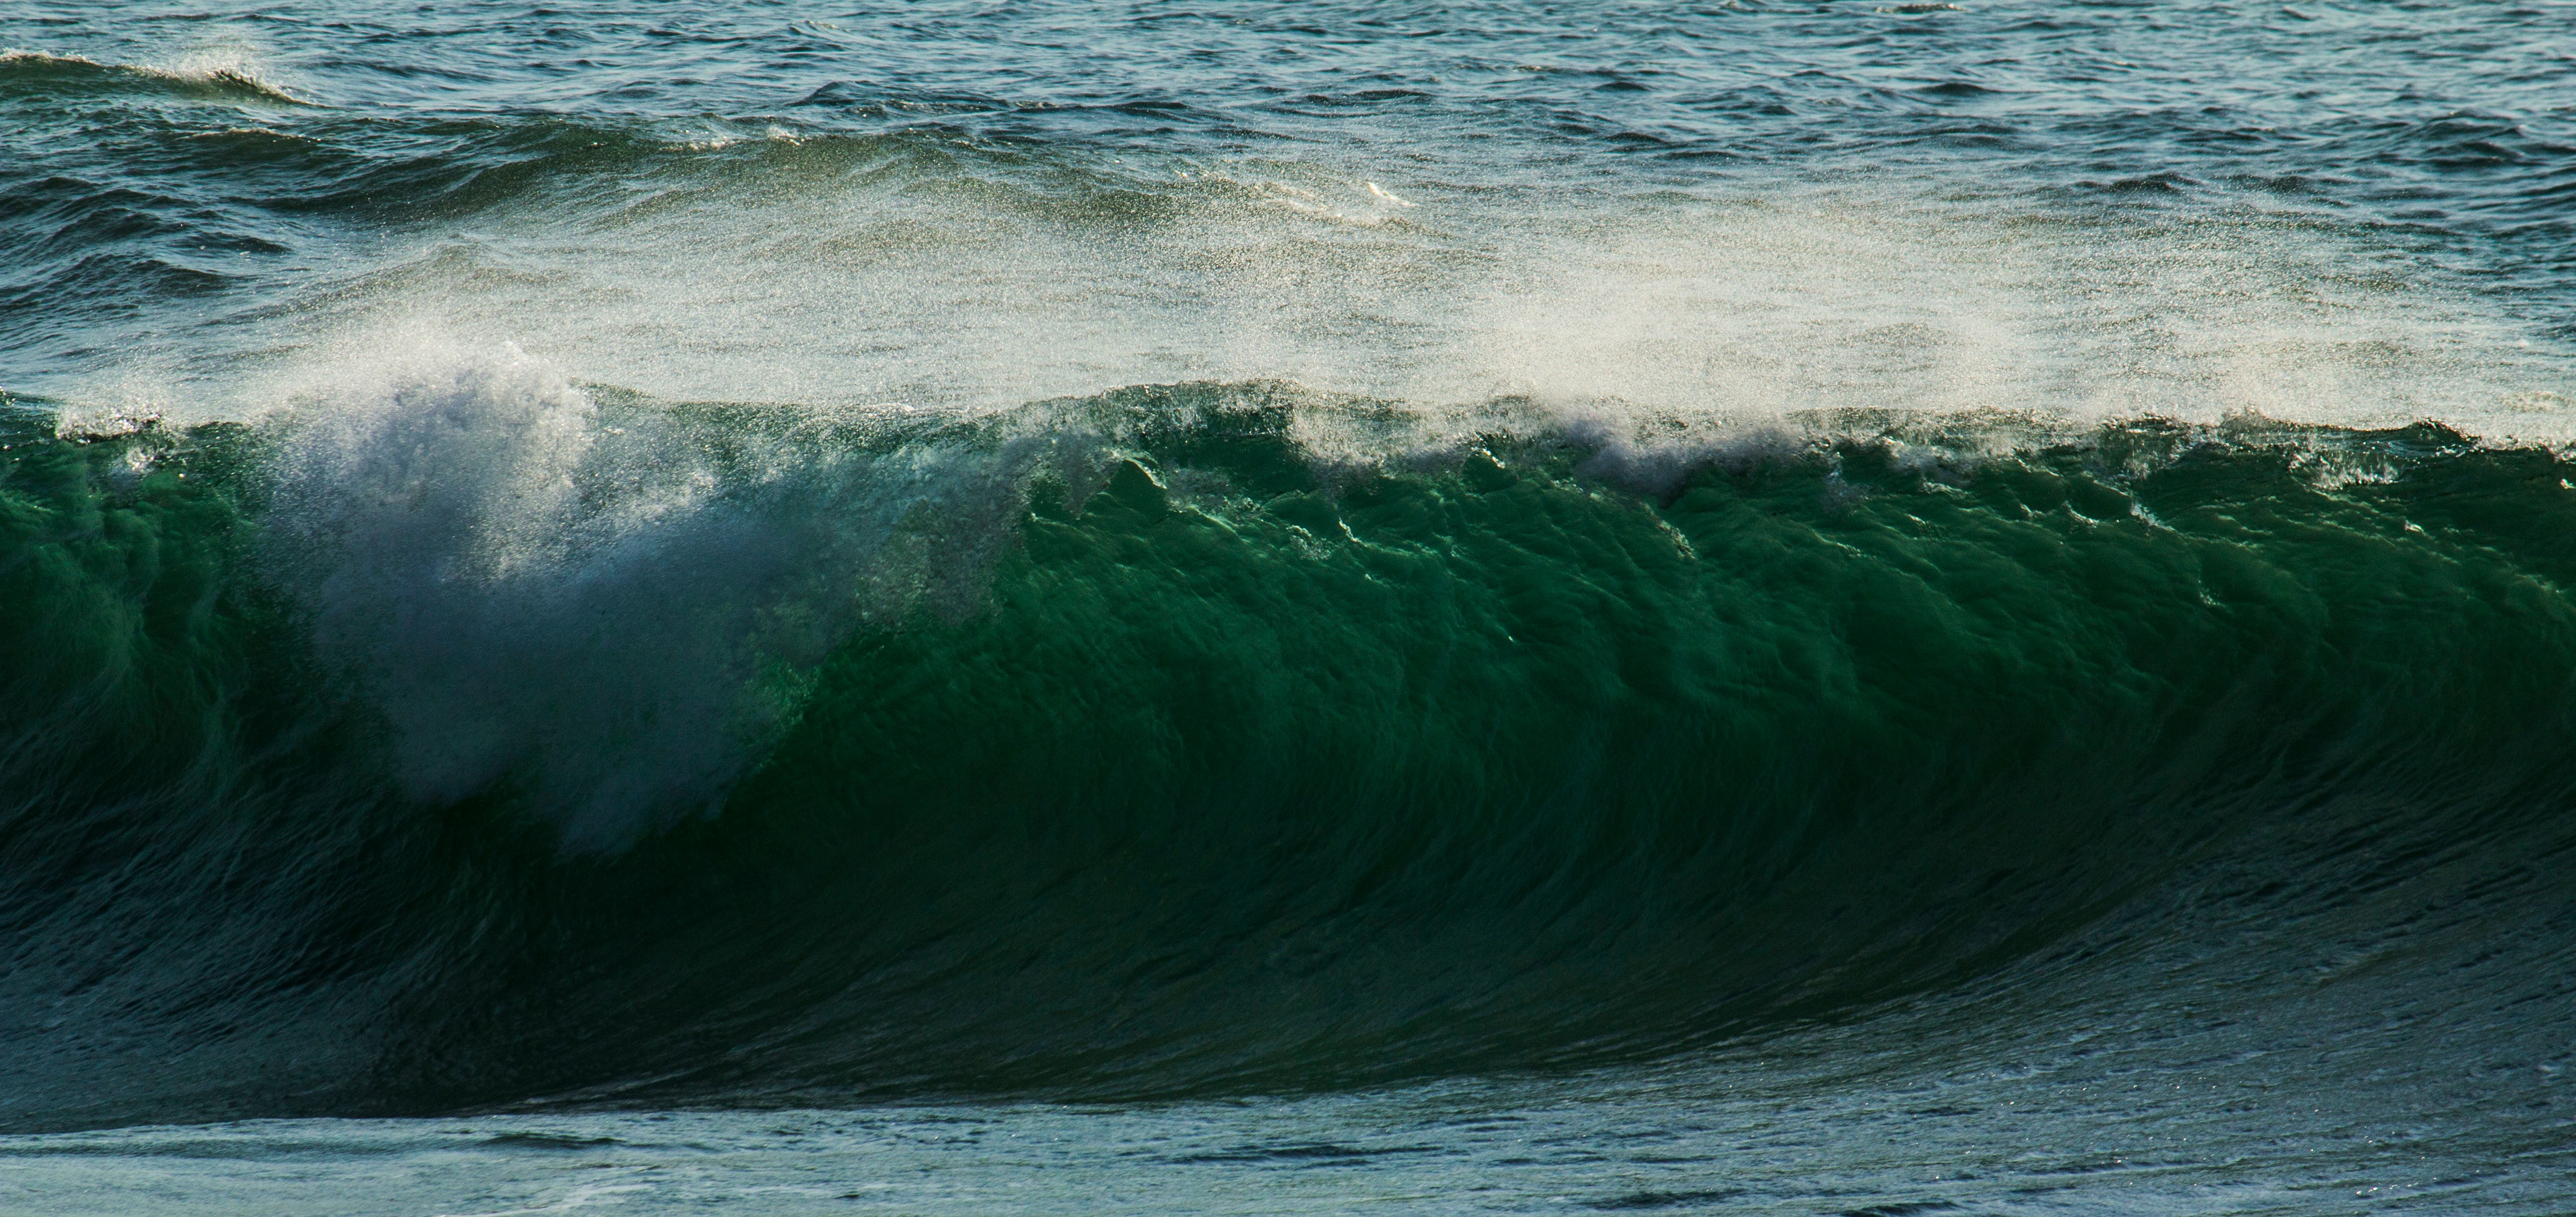
beach, sea, coast, water, ocean, shore, wave, wind, surfing, sports, water sport, wind wave, boardsport, surfing equipment and supplies, surface water sports